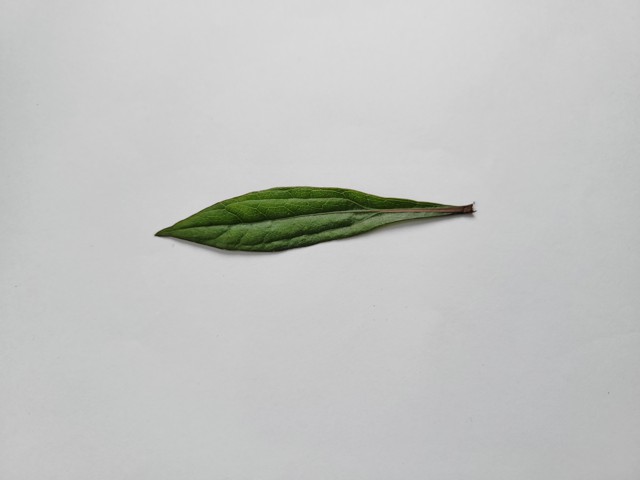
Plant: ayapan